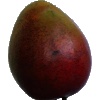
Label: red_mango